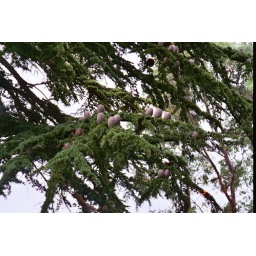
Unusual pine cones on a tree in Victoria Garden, Bath, UK